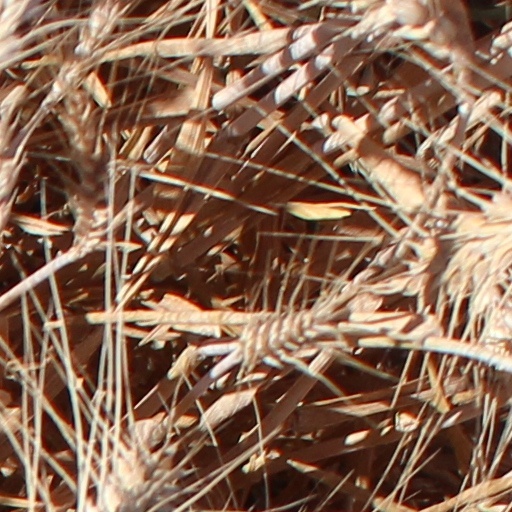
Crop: wheat